Igor Tamm

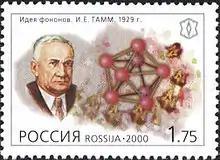
Tamm on the 2000 Russian stamp "Idea of phonons, 1929"

Igor Tamm was born in 1895 in Vladivostok into the family of Eugene Tamm, a civil engineer, and his wife Olga Davydova. According to Russian sources, Tamm had German noble descent on his father's side through his grandfather Theodor Tamm, who emigrated from Thuringia. Although his surname "Tamm" is rather common in Estonia, other sources state he was Jewish or had Jewish ancestry.